William James Craig

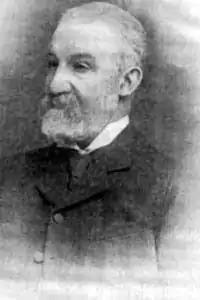
W. J. Craig

William James Craig (6 November 1843 – 23 December 1906) was an editor of Shakespeare's plays who produced the first "Oxford Shakespeare" for the Oxford University Press.